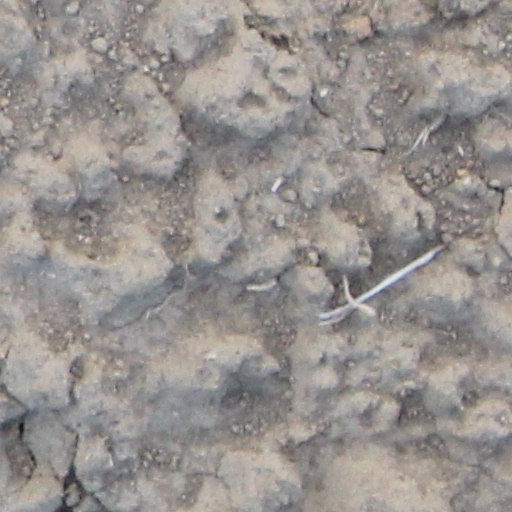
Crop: wheat